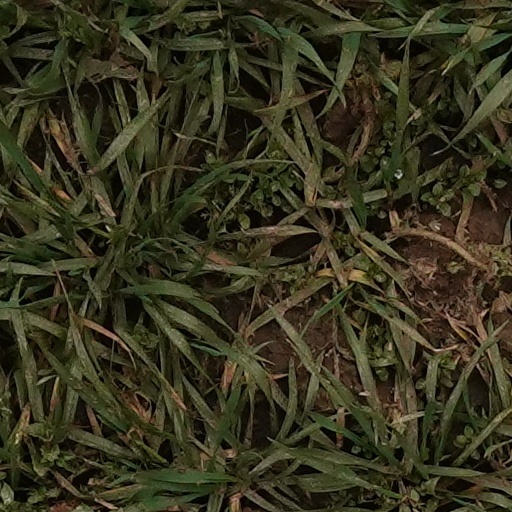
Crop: wheat